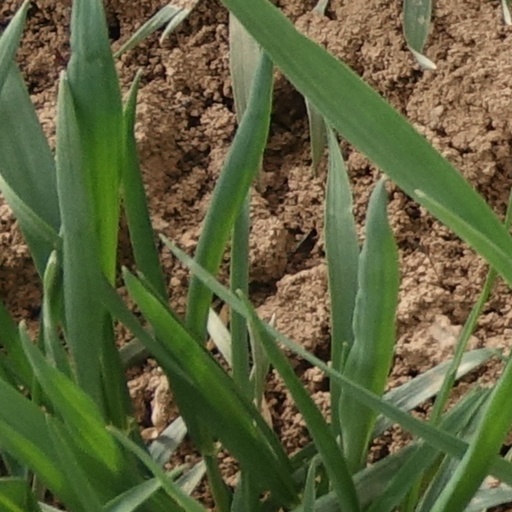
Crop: wheat